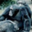
Label: chimpanzee